Snowy plover

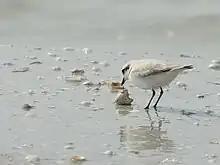
Snowy plover standing over half of an empty egg

A day before hatching, chicks and parents begin to communicate by calling. After hatching, the parents will carry eggshells away from the nest. The chicks are precocial and able to walk and swim one to three hours after hatching. Parents do not feed their chicks, but will lead them to feeding areas. Parents will continue to brood their chicks after hatching – in the coastal areas of northern California, chicks less than 10 days old were brooded for an average of 58% of each day. In western North America, chicks are looked after for 29 to 47 days after hatching, often by the male after the female has deserted. In the more eastern populations, however, chicks are often cared for until they fledge.